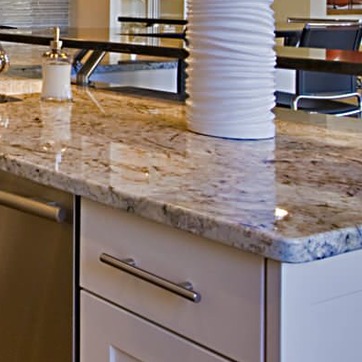
Material: polishedstone